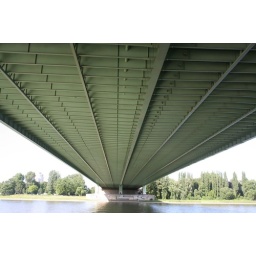
Under a bridge over the river Rhine near Cologne (A 4)